Martin Fotherby

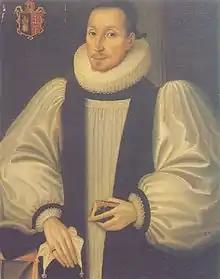
Martin Fotherby, Bishop of Salisbury

Martin Fotherby (c. 1560–1620) was an English clergyman, who became Bishop of Salisbury.